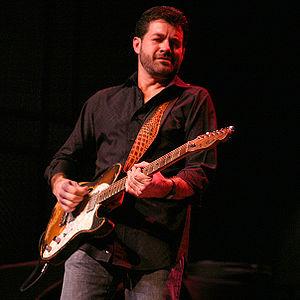
Tab Benoit est un guitariste, compositeur et chanteur de blues américain. Il joue sur une Fender Telecaster thinline.
Le Crossroads Guitar Festival est un festival de musique créé en 1999 par Eric Clapton, à forte influence rock. Ce dernier choisit les musiciens qui se produisent sur scène ; Clapton déclare qu'ils font partie des meilleurs et qu'ils ont gagné son respect.